Channel 9 (Greece)

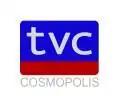
TV Cosmopolis logo.

Channel 9's programming originally was based on newscasts, original productions and cartoons. The channel had nine daily newscasts to match its name. As of 2010, the channel's news operations consisted of a daily economic zone, the main newscast, a sign language newscast, a sports newscast, and a newscast from Al Jazeera English translated into Greek from 2009 to 2013, a first for Greek television. Other programming would include children's series, foreign films from Village Roadshow and original productions, mainly medical ones. Until 2007 the majority of the channel's programming consisted of cartoons from Nickelodeon. Channel 9 has also aired sports events such as Bundesliga, Eredivisie, the Scotland Premier League, NBA, Serie A, Coupe de France and Skoda Foot Volley 2006, as well as programming from MTV Global and productions for its sister channel, Alpha TV, since its change of ownership in 2000 (such as "TSA", "I Kouzina tis Mamas" and "Oikogeneiakes Istories"). Currently, almost all of its programming in the daytime consists of telemarketing.